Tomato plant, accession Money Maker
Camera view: bottom (45 deg); turntable rotation: 30 degrees
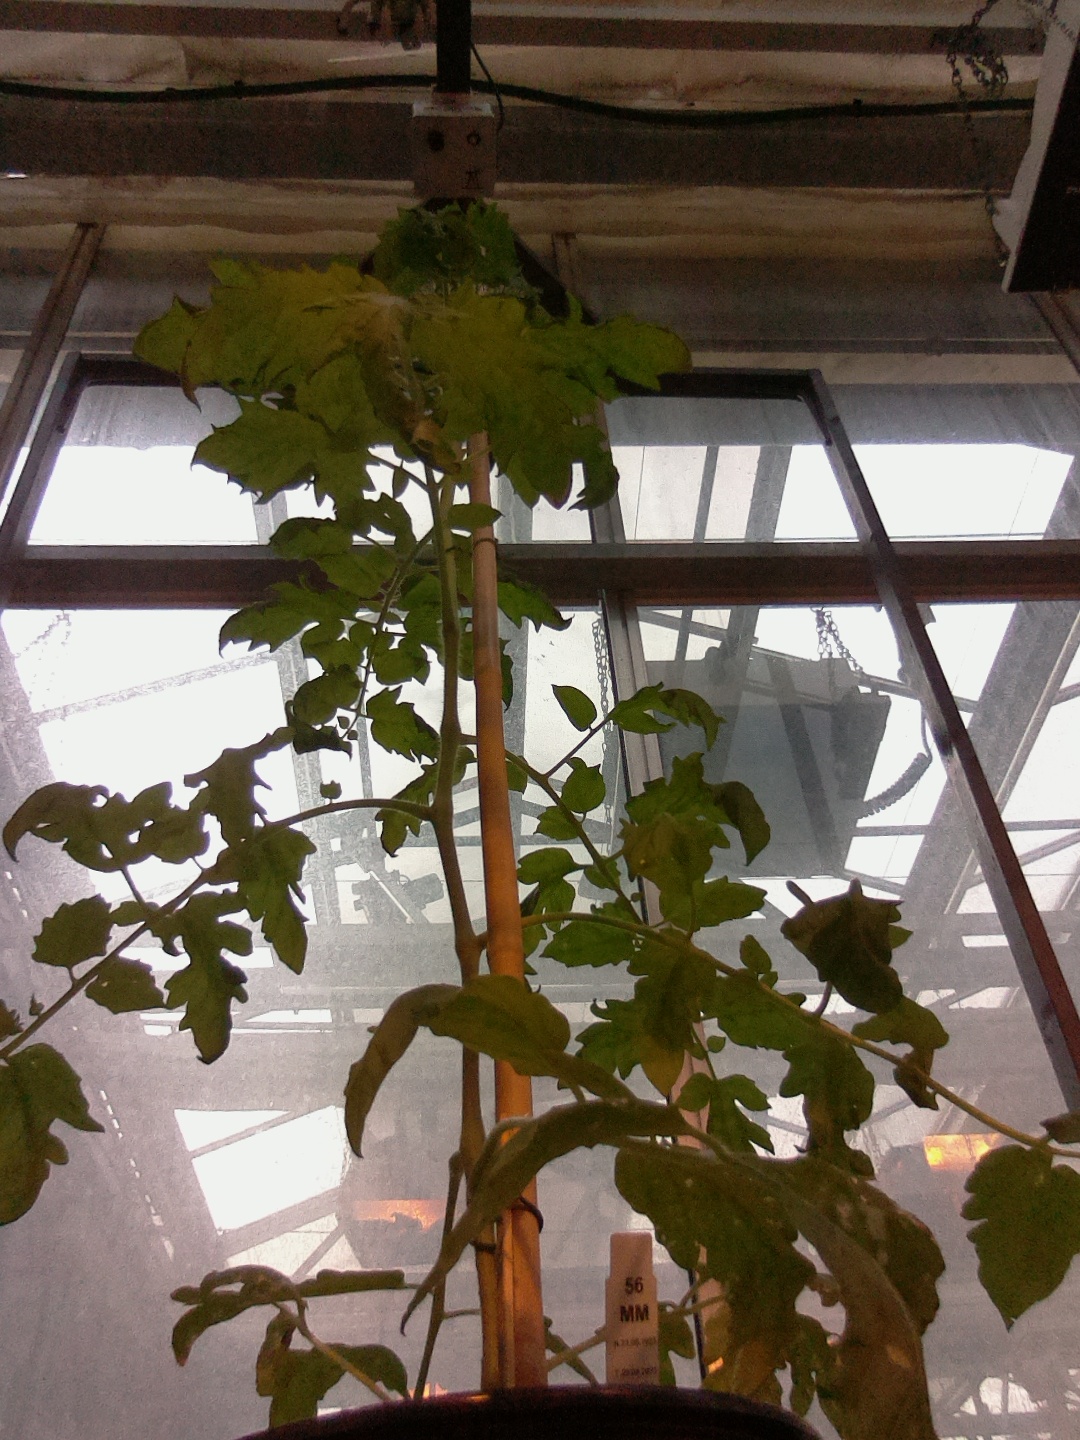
BBCH growth stage 20: First Side shoot start formed